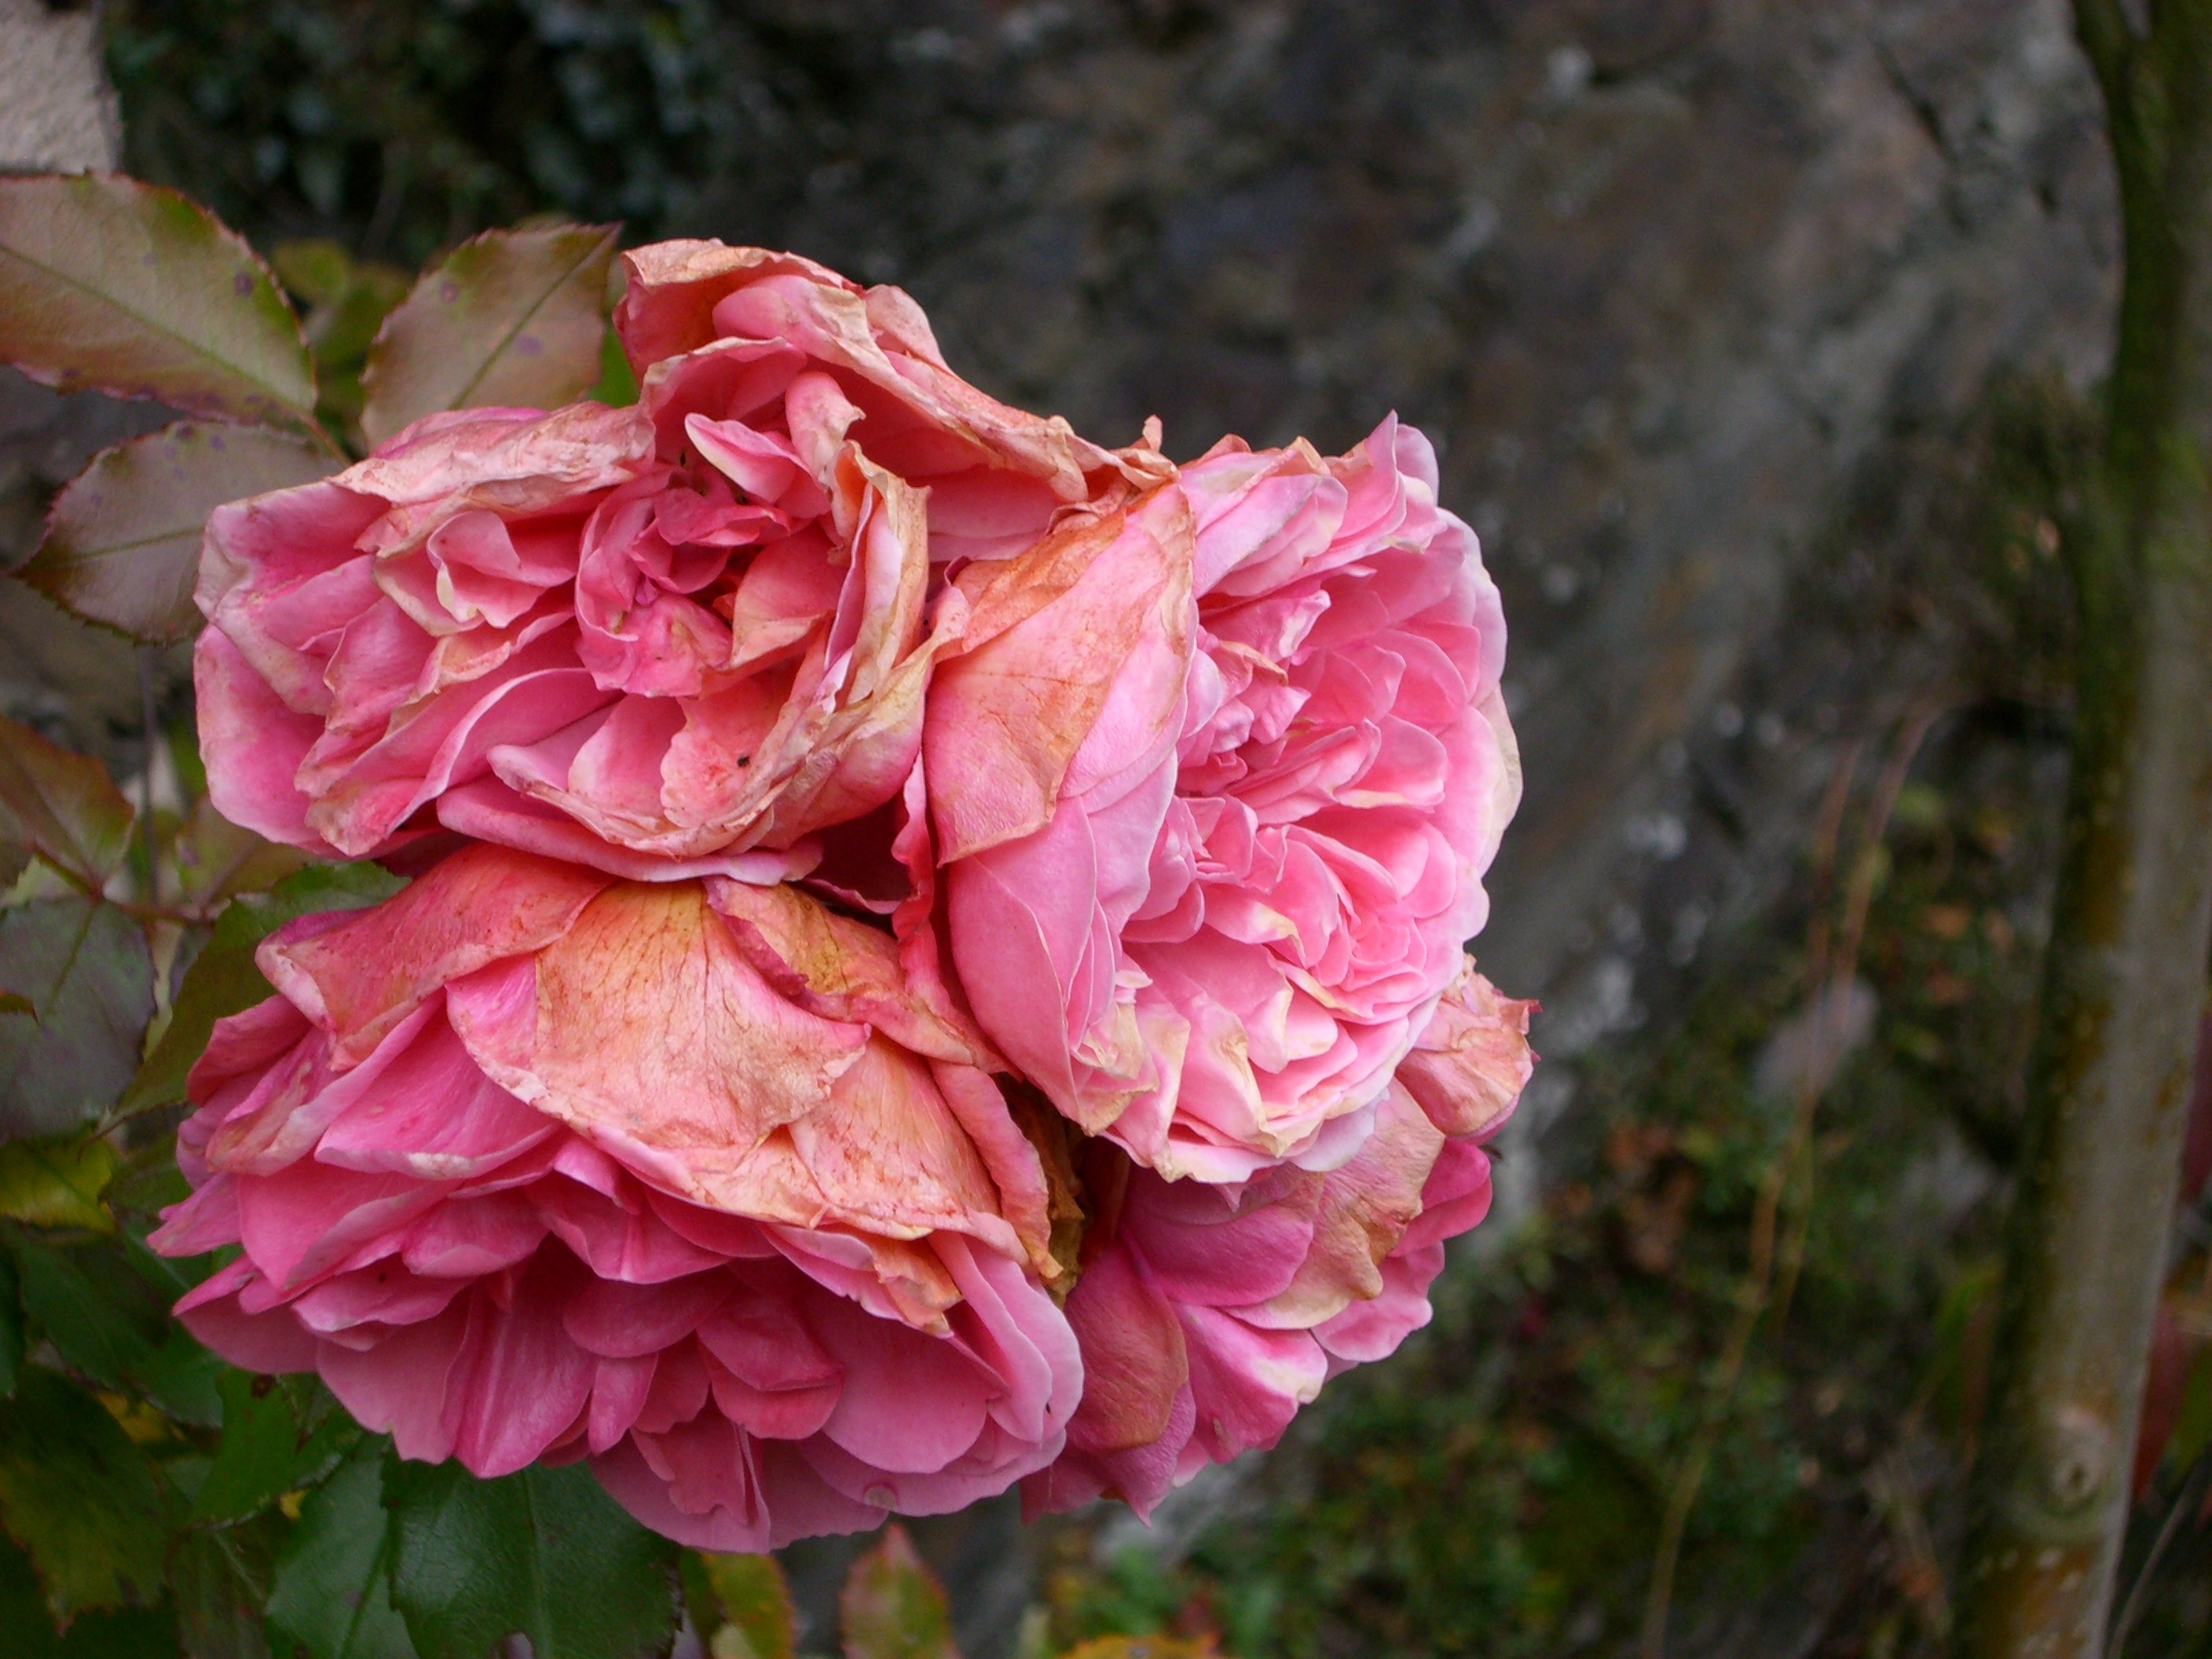
plant, flower, petal, bouquet, rose, autumn, romance, pink, flora, flowers, roses, faded, floristry, baroque, floribunda, autumn flowers, flowering plant, garden roses, rose family, pink purple, land plant, rosa centifolia, rose order